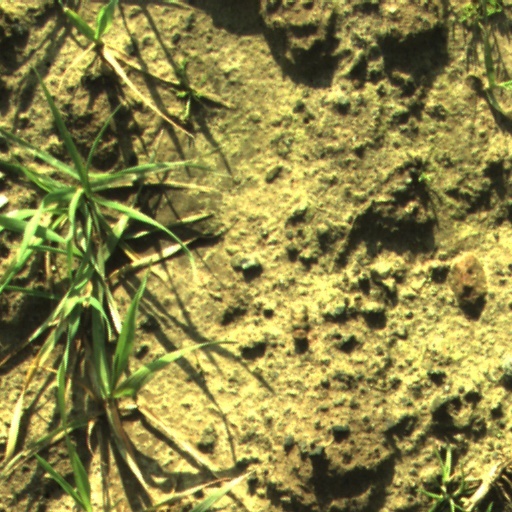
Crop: wheat